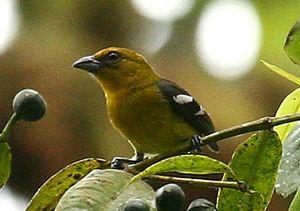
Le Piranga bifascié, anciennement Tangara bifascié, est une espèce de passereaux de la famille des Cardinalidae qui était auparavant placée dans la famille des Thraupidae.